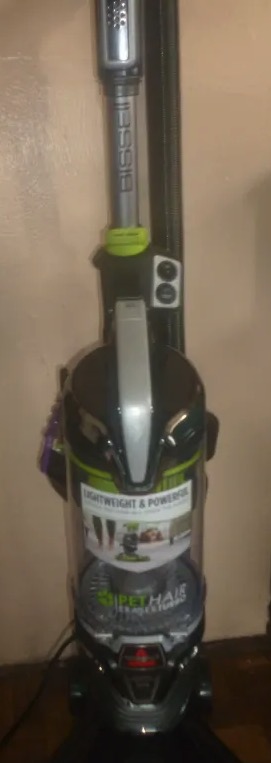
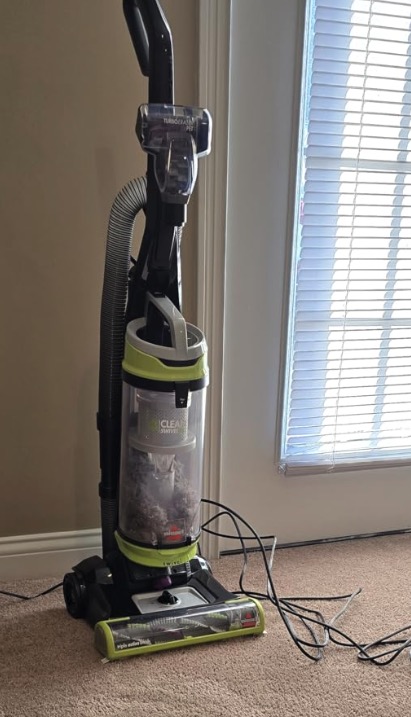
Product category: items_vacuum
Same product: no